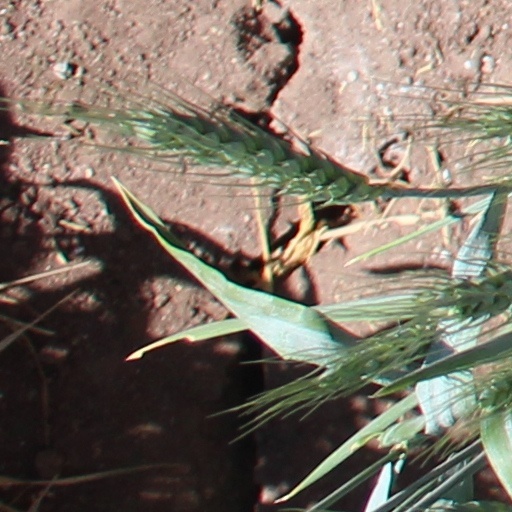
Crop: wheat